Russian battleship Oslyabya

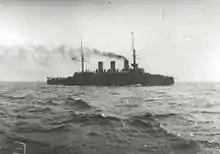
"Oslyabya" at sea, en route to Japan, 1905

The Russians were spotted early on the morning of 27 May by Japanese ships as they entered the Korea Strait en route to Vladivostok. During the subsequent battle "Oslyabya" led the Second Division of the squadron and was initially the target of at least two battleships and a pair of armored cruisers when the Japanese opened fire at 14:10. As the Japanese approached, Rozhestvensky ordered the fleet to move from line ahead formation to parallel columns and "Oslyabya" was forced to almost stop in her tracks to avoid hitting the battleship , the last ship of Rozhestvensky's division, as she maneuvered. Almost immediately, the shells began inflicting damage, knocking out the rangefinder, wounding the gunnery officer and severing the cables connecting the guns to the Geisler fire-control system. Other hits shot away the mainmast and knocked out the forward gun turret as well as three of the port six-inch guns. Splinters from one of the many hits entered her conning tower, killing the quartermaster and wounding most of the men inside. This caused the ship to fall out of line to starboard and she was engaged by six Japanese armored cruisers at short range. More serious were several large-caliber shells that struck along the ship's waterline about 15 minutes into the engagement that caused major flooding; they opened up enough of the ship's bow to the sea that her forward motion forced more and more water into her hull and she began listing to port. Flooding of her starboard forward magazine was ordered in an attempt to counteract the list, but it just added more weight forward and destroyed the ship's stability. "Oslyabya"s list increased to 12 degrees at 14:20, flooding many of the lower turrets. Her funnels touched the water around 15:10 and Ber ordered "abandon ship". The ship sank a few minutes later with her starboard propeller still turning, first all-steel battleship to be sunk by naval gunfire alone, taking Ber and 470 of her crew with her.